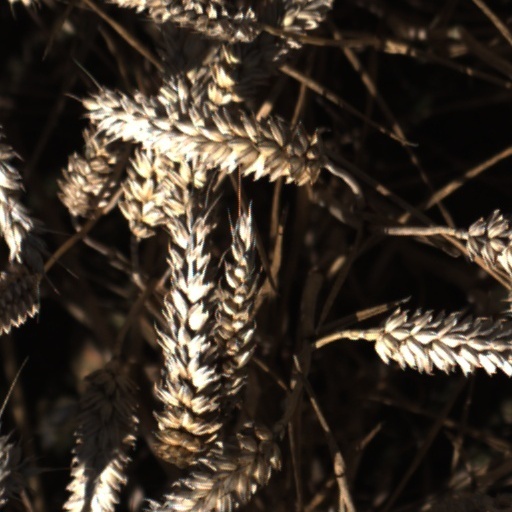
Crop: wheat